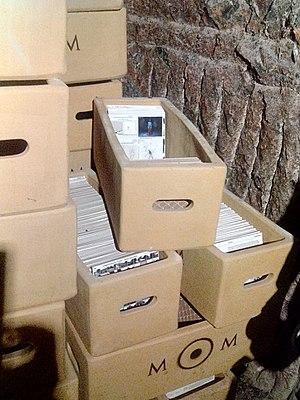
Memory of Mankind est un projet fondé en 2012 par Martin Kunze. Son but principal est de stocker les connaissances modernes afin de les préserver de l'oubli. Les données sont inscrites sur des tablettes de céramiques, les-dites tablettes sont entreposées dans la mine de sel d'Hallstatt, en Autriche. Plus qu'un simple projet d'archivage, l'intention est de créer la "capsule temporelle de notre époque". Les contributions sont ouvertes au public afin de créer une histoire collective, composite.